Rachel Williams (footballer)

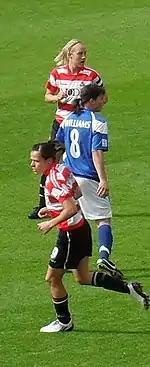
Williams (centre) at Doncaster in August 2011

She left Leicester at the end of the 2007–08 season to join Doncaster Rovers Belles. She was the FA Premier League player of the month for October 2008, and was a member of the Doncaster side that lost to Arsenal Ladies in the 2009 FA Women's Premier League Cup final. She ended her first season with Doncaster as the club's Player of the Year and the Players' Player of the Year.